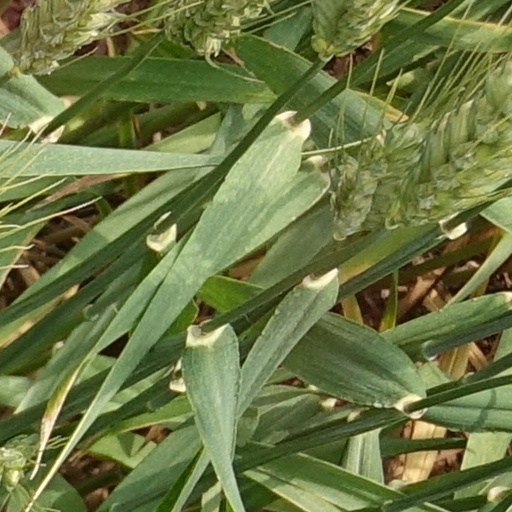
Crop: wheat